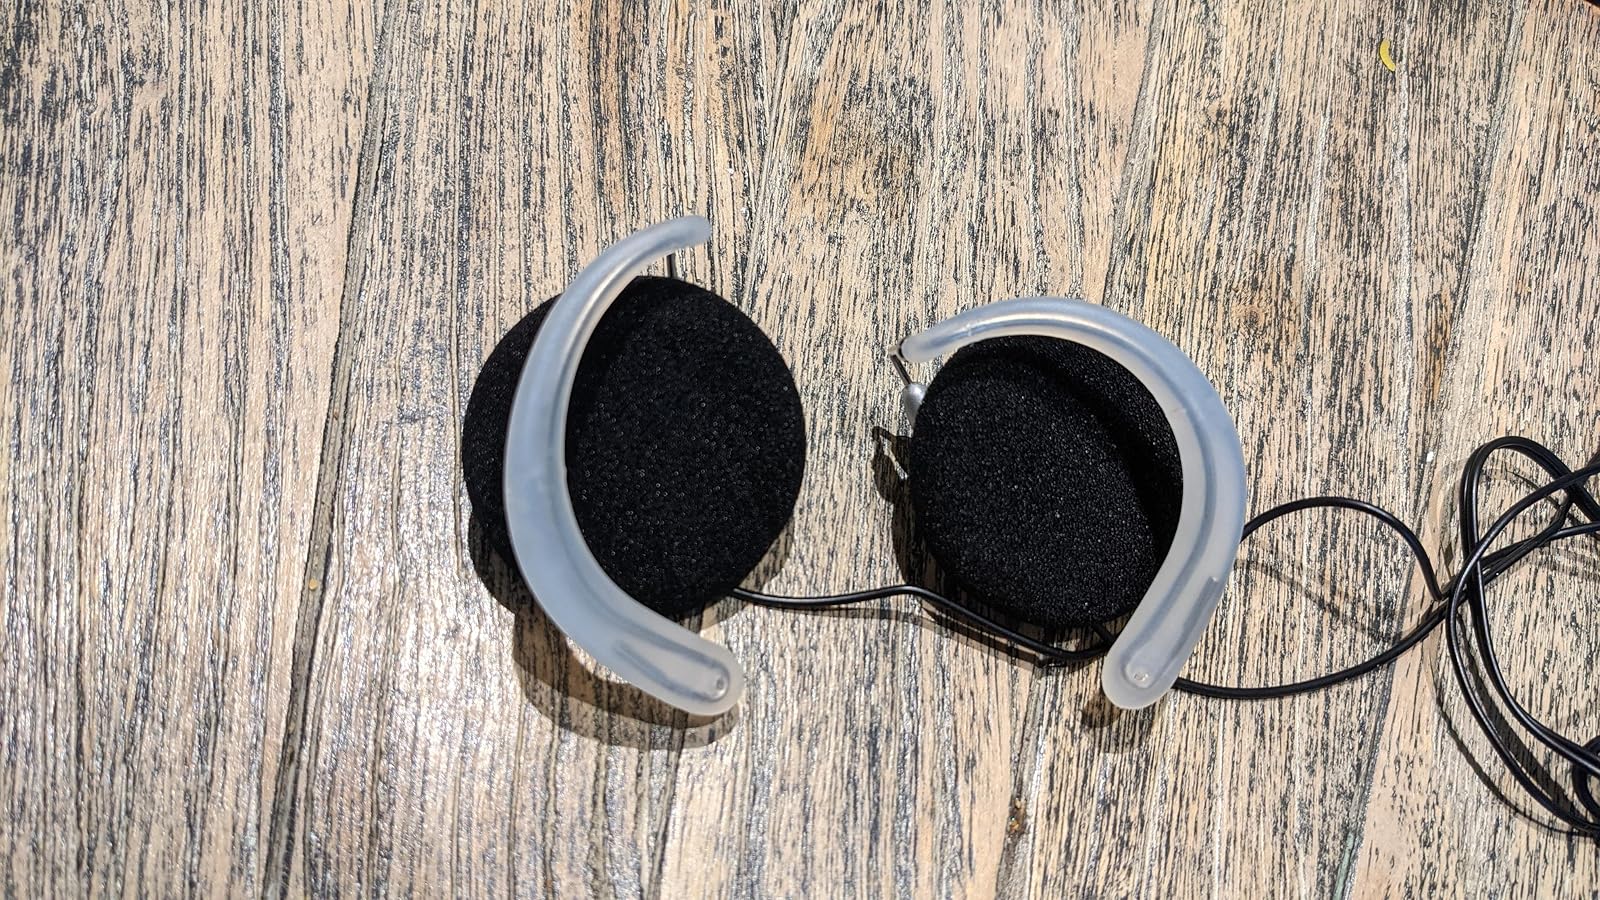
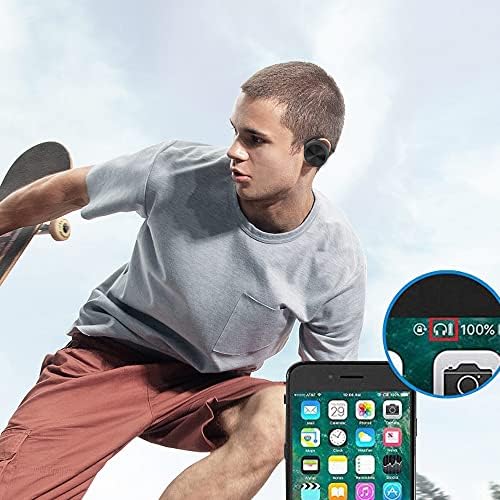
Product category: headphones
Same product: no